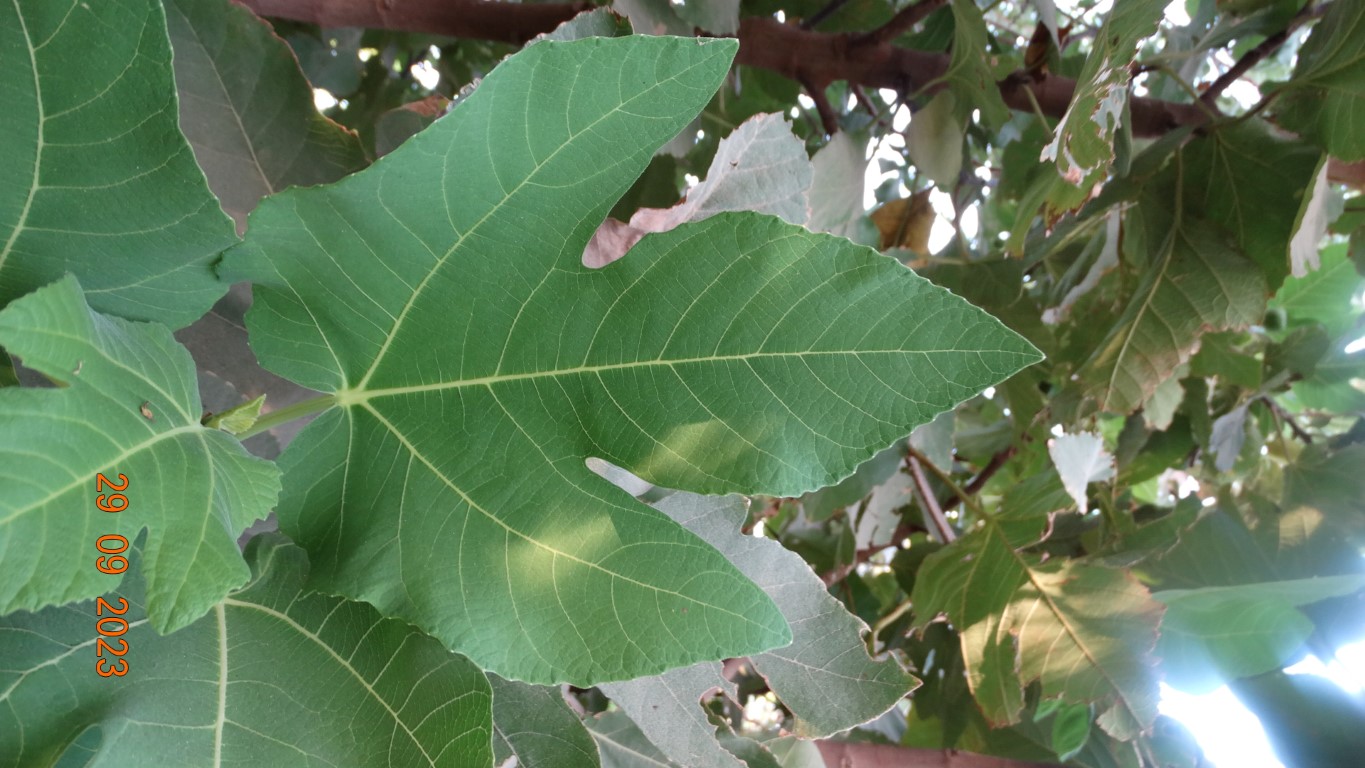
Label: healthy